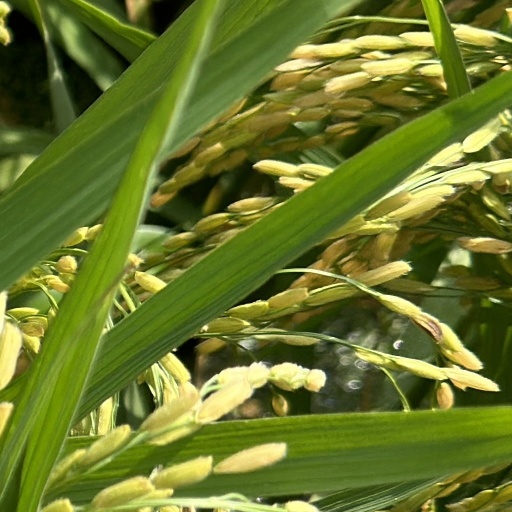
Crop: rice